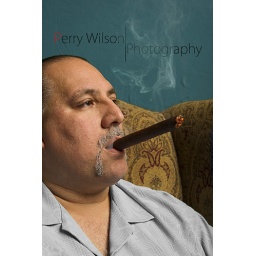
just another quick picture from the shoot today...Strobist: B800 bare overhead        B 1600 camera right in 48&amp;quot; brolly box